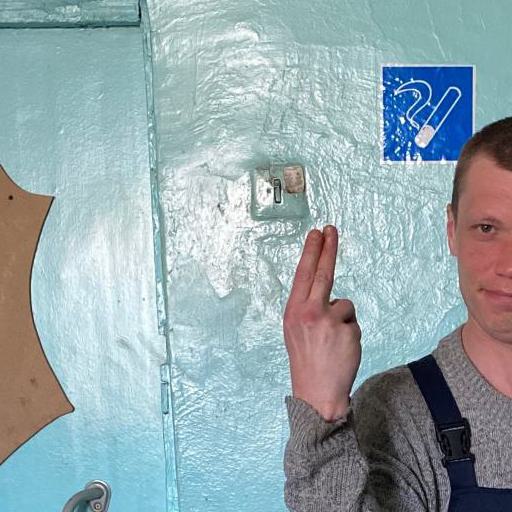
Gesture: two_up_inverted